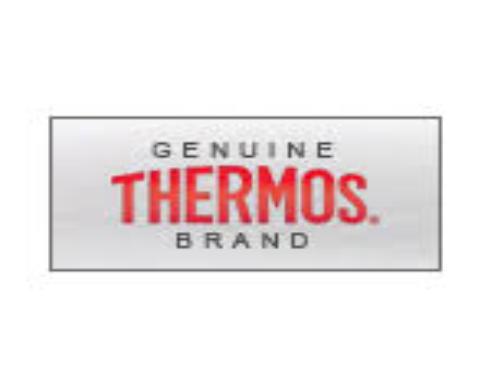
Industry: Necessities